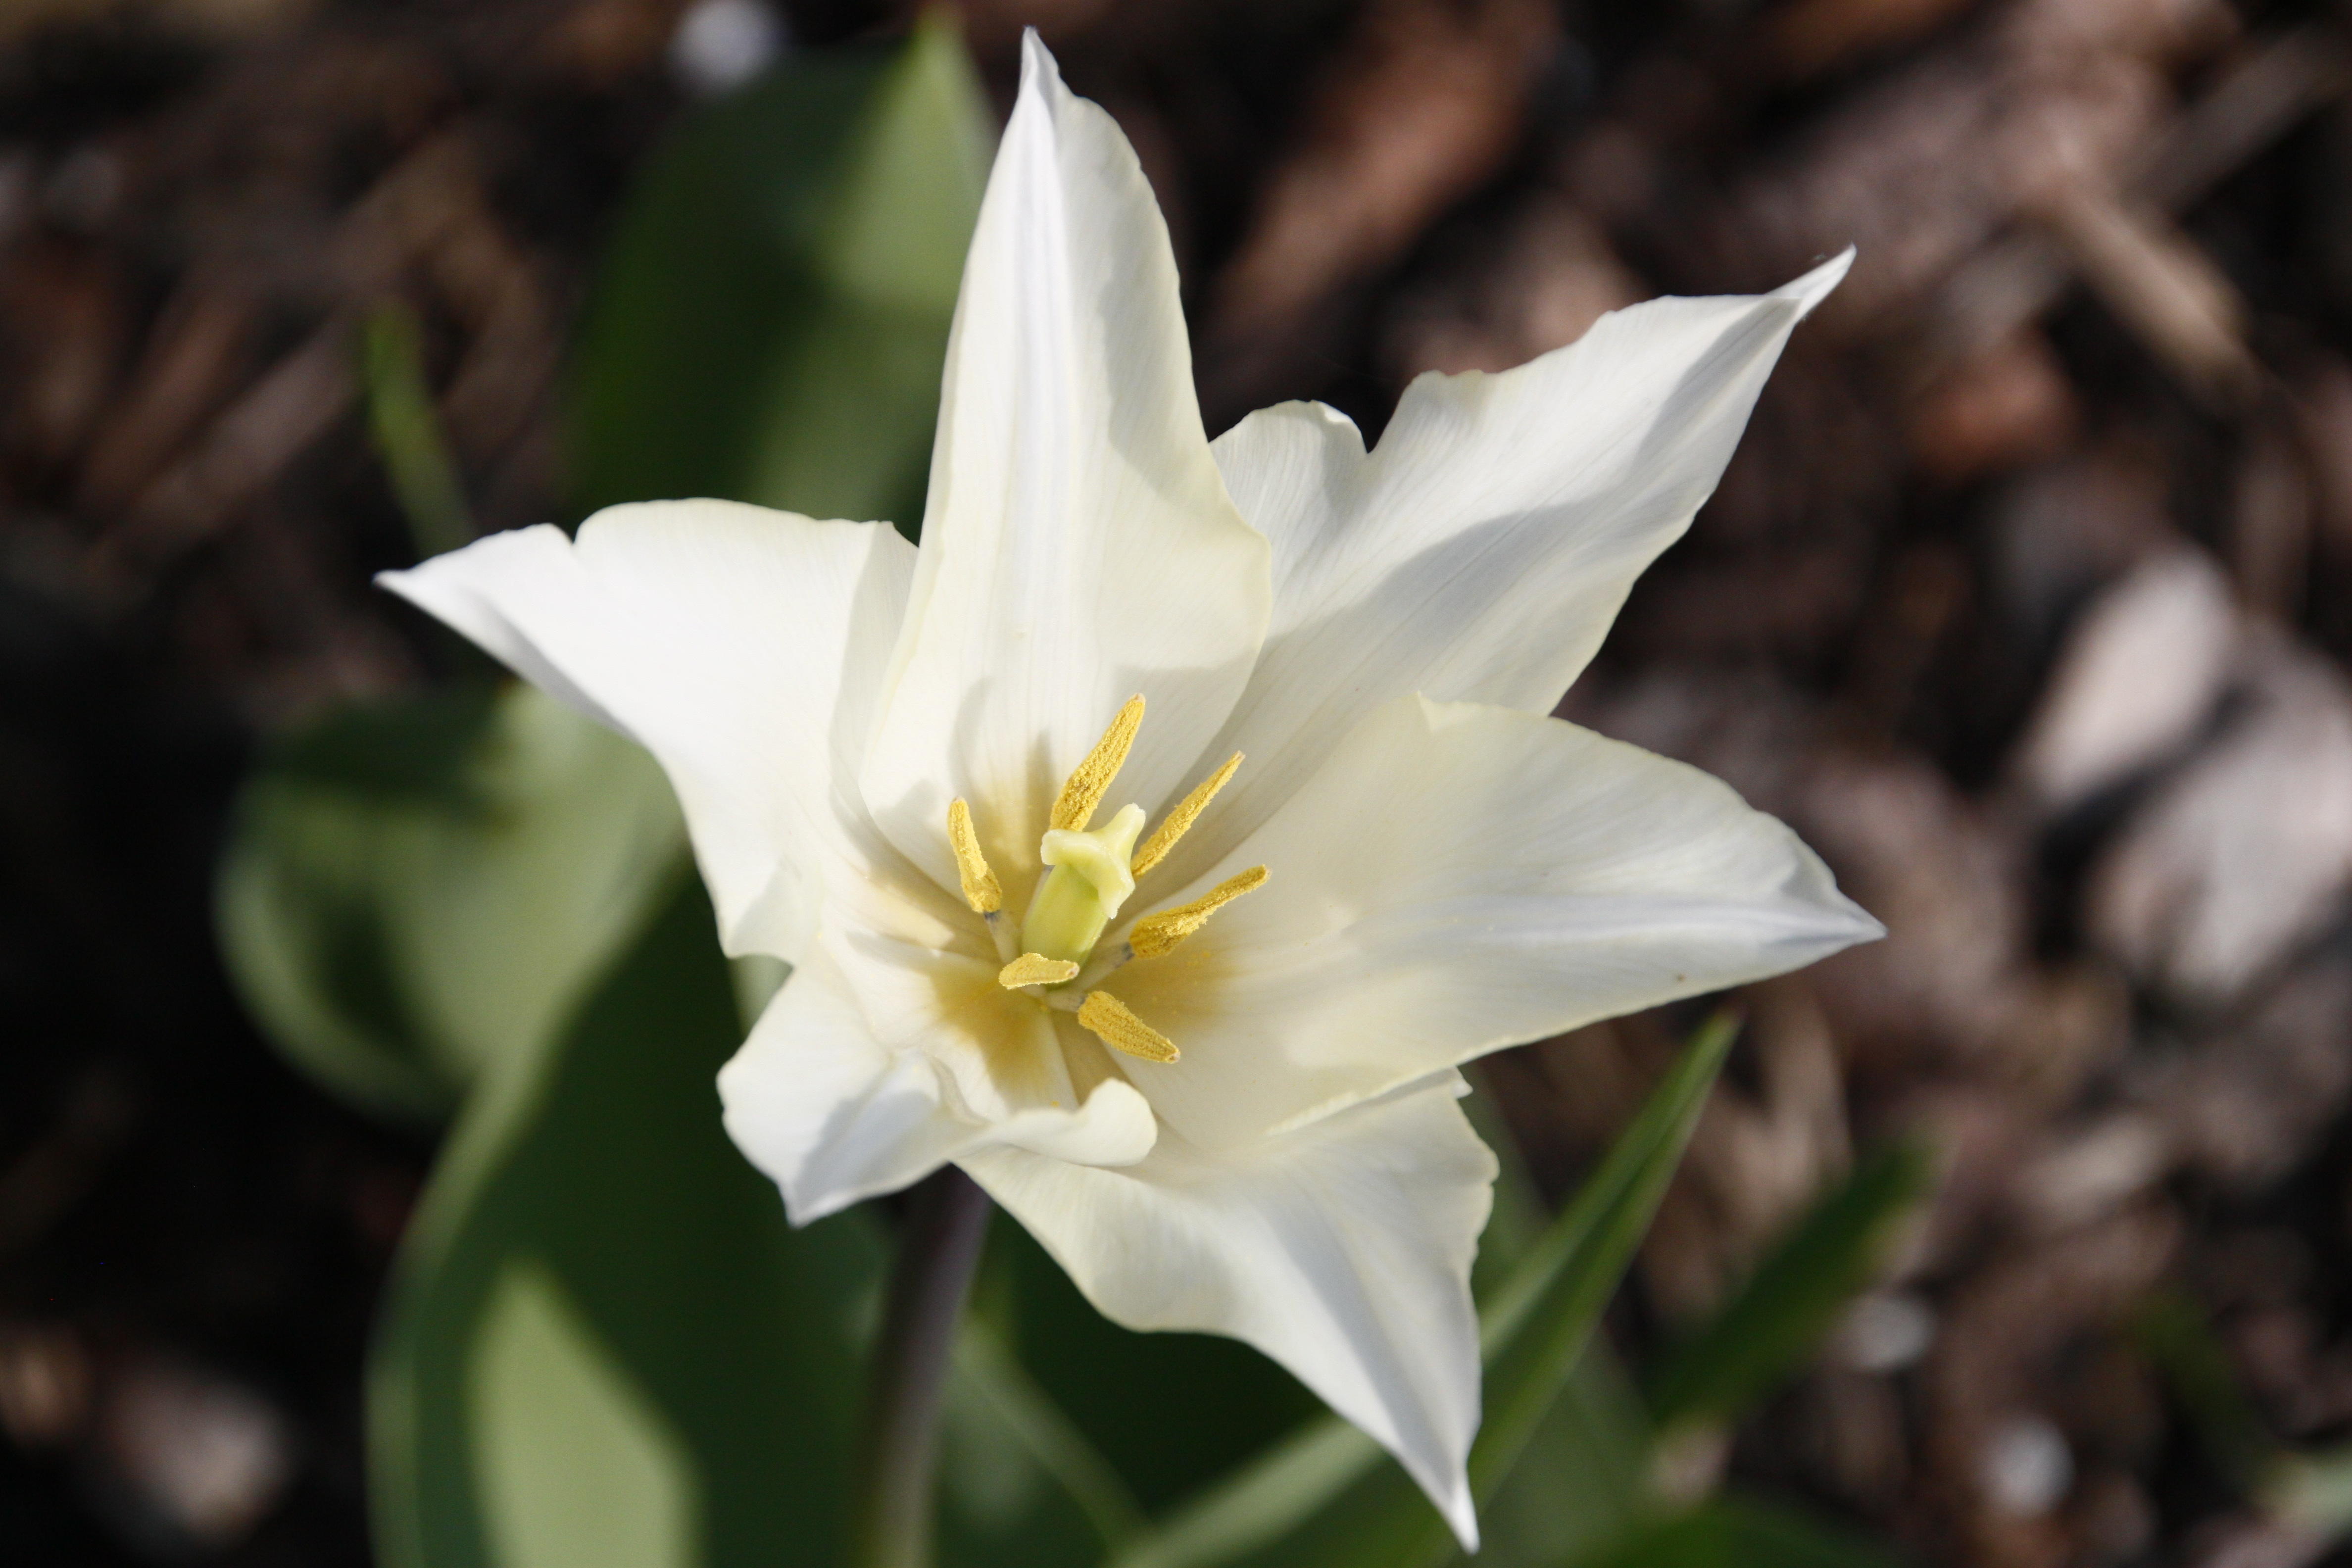
blossom, plant, white, flower, petal, bloom, tulip, botany, close, flora, wildflower, narcissus, lily, macro photography, flowering plant, land plant